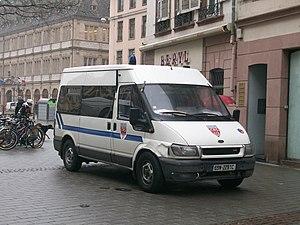
Patrouille de CRS dans un Ford Transit, rue des grandes arcades à Strasbourg
Les Compagnies républicaines de sécurité, couramment désignées par leur sigle CRS, forment un corps spécialisé de la Police nationale en France. Leur domaine d'intervention est le maintien ou le rétablissement de l'ordre public et la sécurité générale mais elles participent également à la sécurité routière, au secours en montagne ou sur les plages ainsi qu'à la plupart des missions de la Police nationale. Elles ont été créées le 8 décembre 1944.